Rana Jang Pande

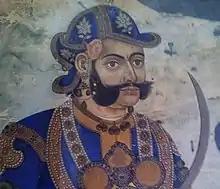
Portrait of Mathabar Singh Thapa in National Museum of Nepal, Chhauni

Mathabarsingh Thapa, who was exiled to India when Bhimsen Thapa was supposedly found to be guilty of murdering the King Rajendra's son who was 6 months old, was asked to return to Nepal by the queen. Mathabarsingh Thapa arrived in Kathmandu Valley in 1843 April 17 where a great welcome was organized for him. After consolidating his position, he successfully led to the murder of all his political adversaries Karbir Pande, Kulraj Pande, Ranadal Pande, Indrabir Thapa, Ranabam Thapa, Kanak Singh Basnet, Gurulal Adhikari and many others, in several pretexts. The second queen of Rajendra, Queen Rajya Laxmi declared him Minister and Commander-In-Chief of the Nepalese army in 1843 December 25 believing he would help to usurp the power from Rajendra, her own husband, and make her own son, Ranendra as the king of Nepal.